Raheem Sterling

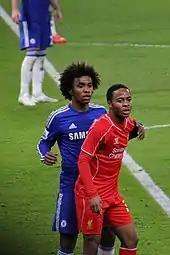
Sterling (right) playing for Liverpool in 2015

On 20 January 2015, Sterling scored a fine solo goal against Chelsea in a 1–1 draw in the League Cup semi-final first leg at Anfield, going past Nemanja Matić and Gary Cahill before beating Thibaut Courtois to find the net. On 31 January, Sterling scored the opening goal in a 2–0 win over West Ham United. On 4 February, Sterling scored the equaliser against Bolton Wanderers at the Macron Stadium in a 2–1 away win for Liverpool. On 22 February, he scored the second goal for Liverpool in a 2–0 win over Southampton.